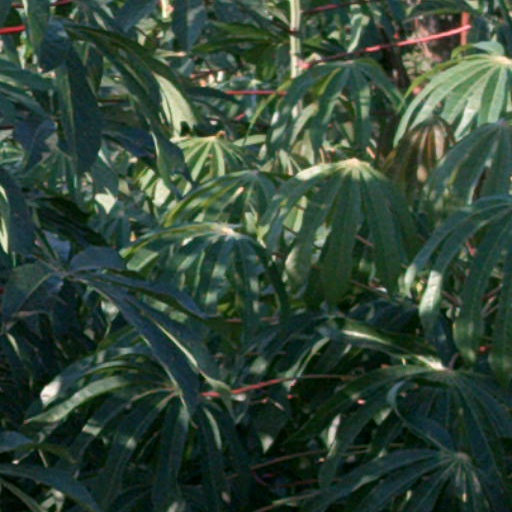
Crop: cassava